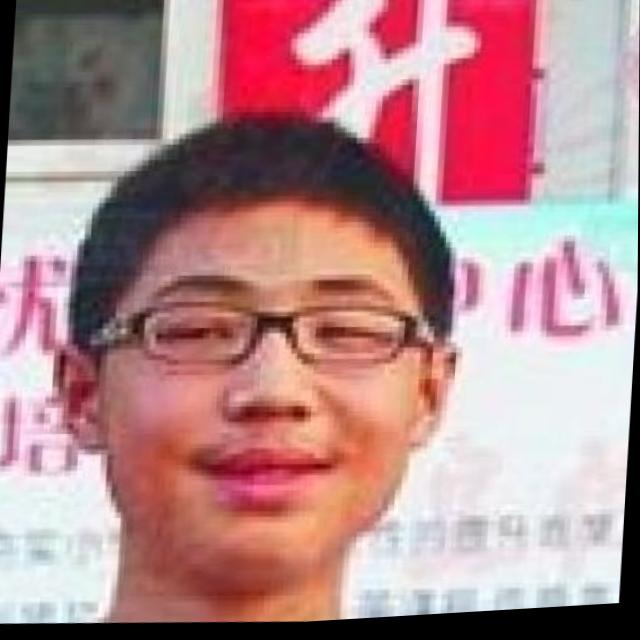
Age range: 13-20